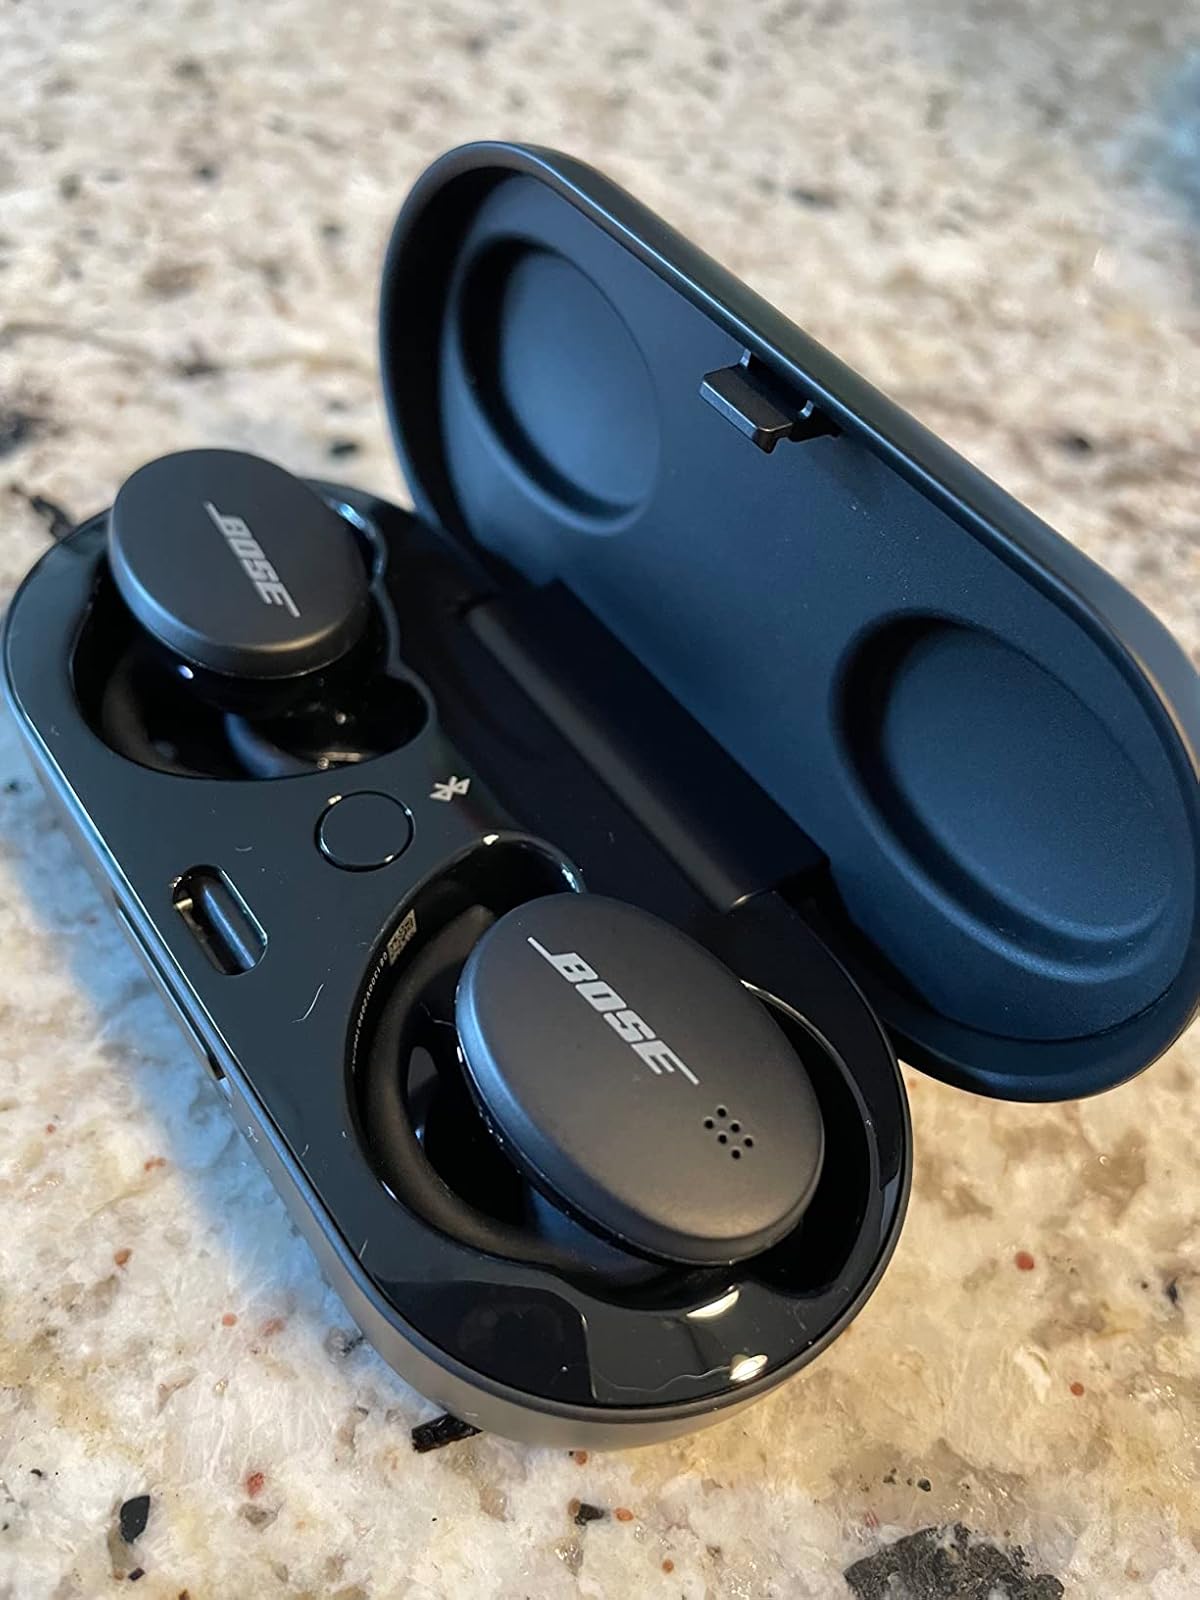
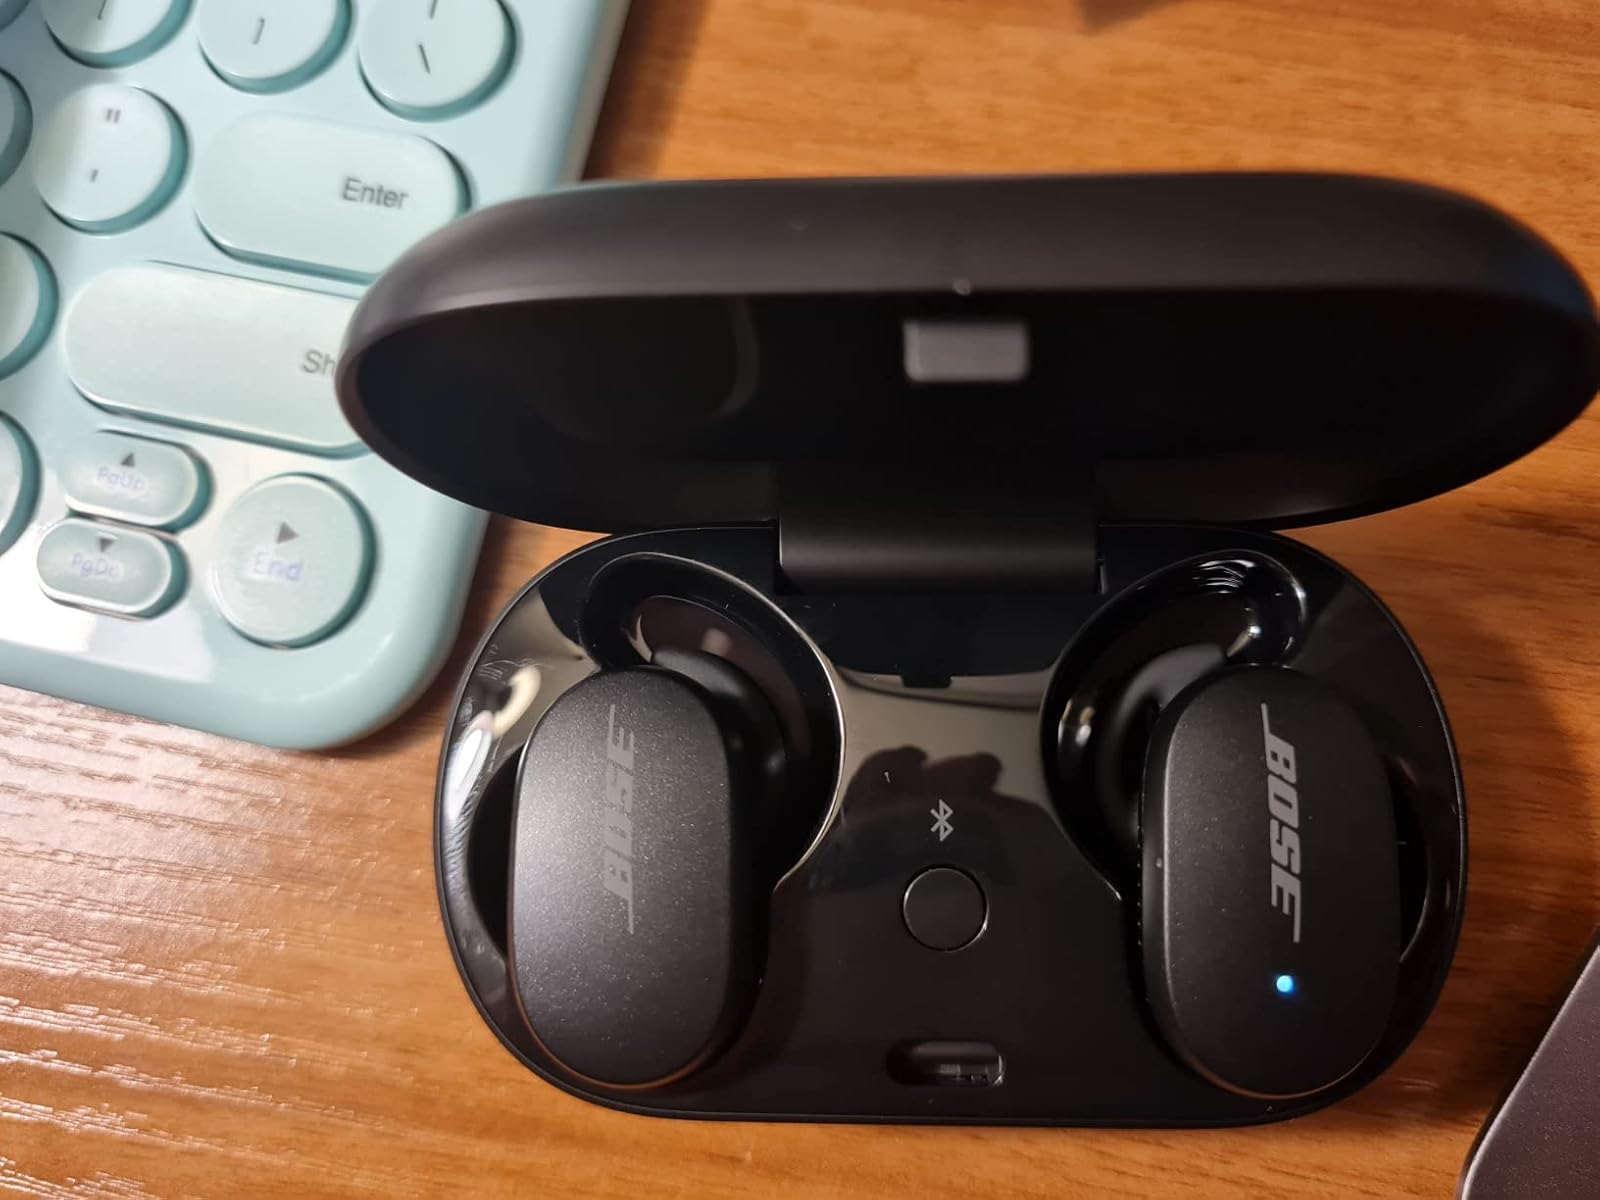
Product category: earbuds
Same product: no